Dagaalty

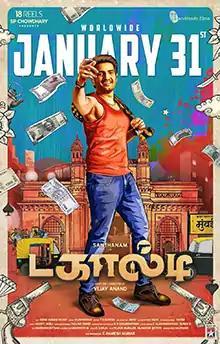
Theatrical release poster

Dagaalty is a 2020 Indian Tamil-language action comedy film written and directed by Vijay Anand. The film stars Santhanam, Rittika Sen and Yogi Babu. It marks Santhanam and Yogi Babu’s second collaboration, after they previously appeared in an episode of Lollu Sabha. It revolves around a trickster who turns good, a girl sought by a Samrat and how other characters' plans for winning the prize money (for bringing the girl to Samrat) go away. The film was released on 31 January 2020. This film marks Rittika's acting debut in the Tamil film industry.